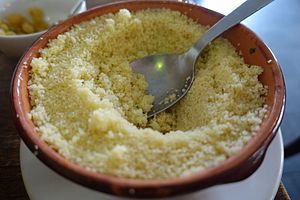
Semulje
Couscous af semulje.
Semulje er den inderste og hårdeste del af hvedekernen. Det bruges især i grød og budding. Hvedekornet pulveriseres ikke til mel, men formalningen stoppes før det bliver til mel. Semulje, der bruges til at lave den traditionelle pasta, bliver malet af durumhvede også kendt som hård hvede. I Danmark, Norge, England og Tyskland har semuljegryn fra hvede traditionelt været brugt til at lave grød, buddinger og kager.